The King of Warsaw

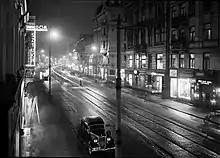
Nowy Świat Street in Warsaw, 1930s

The shooting period lasted from April to October 1, 2019. Locations of the film set: Warsaw, Modlin, Konstancin, Milanówek, Łódź (the intersection of Piotrkowska and Roosevelta streets, the intersection of Żeromskiego and Próchnika streets, the Reicher synagogue).